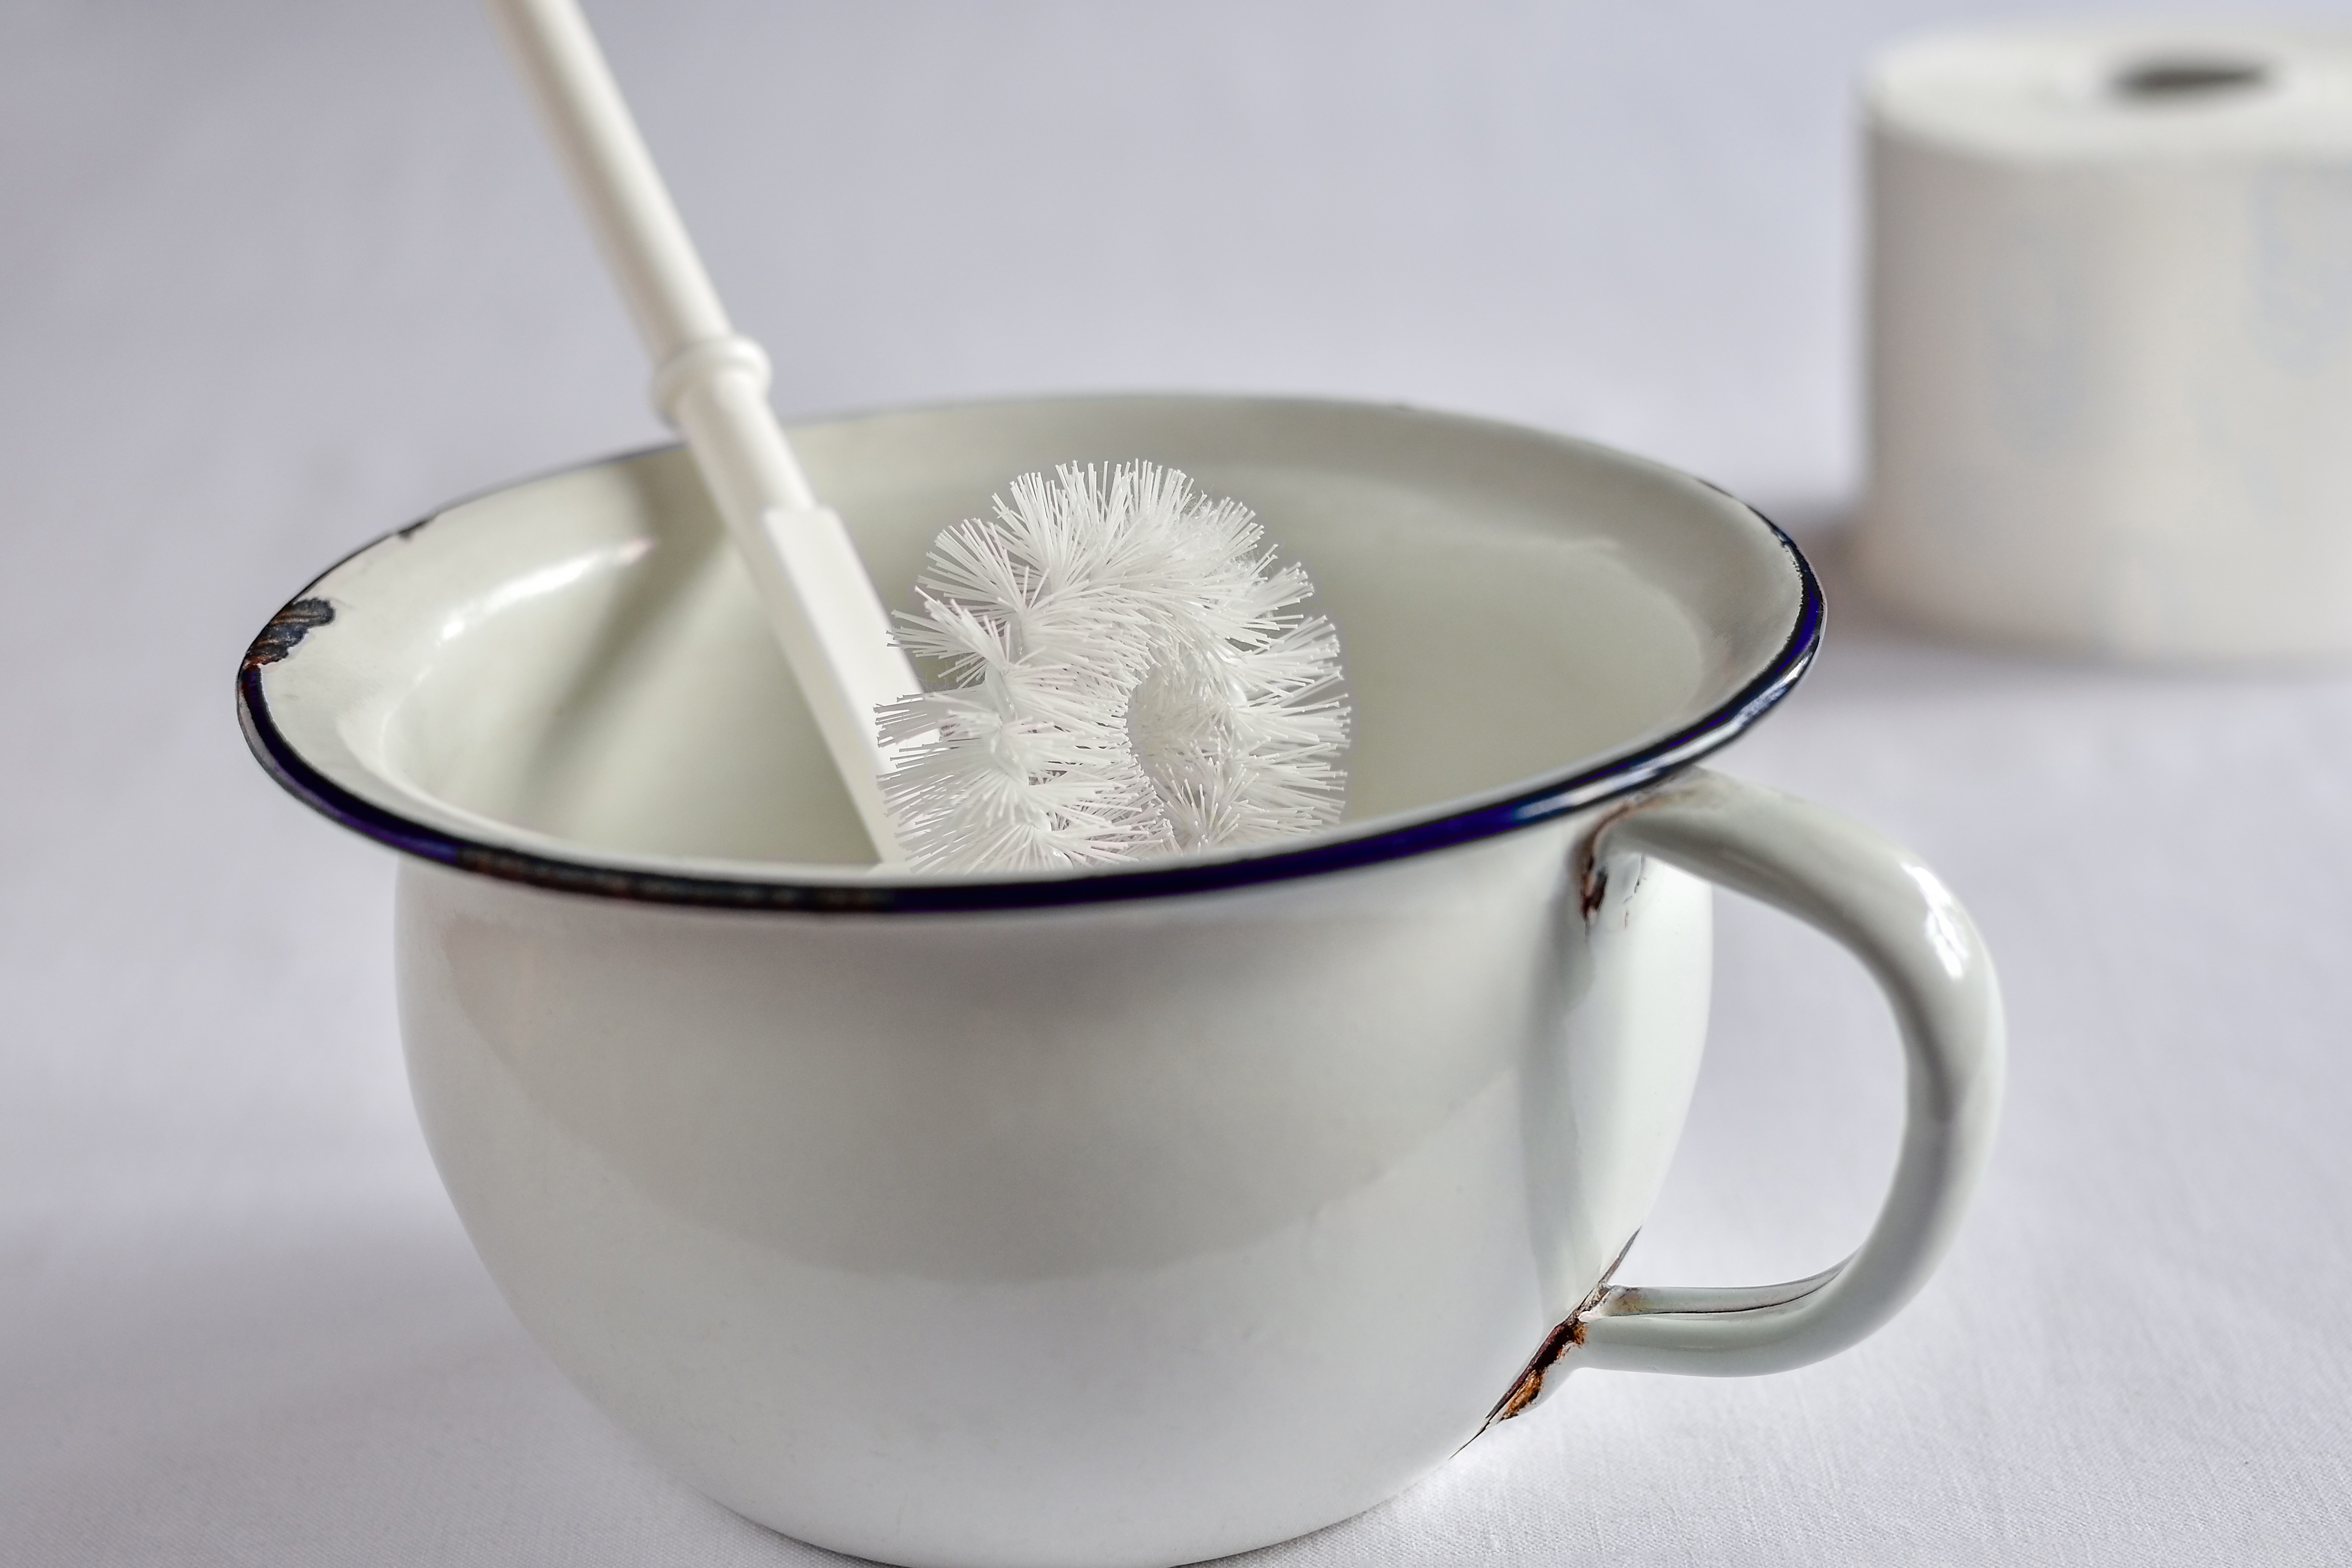
white, old, pot, cup, food, saucer, ceramic, drink, toilet, breakfast, close, coffee cup, dairy product, sheet, background, shiny, gloss, hygiene, enamel, call of nature, henkel, chamber pot, toilet brush